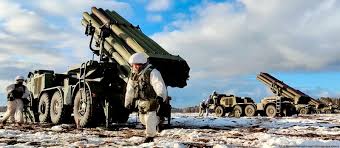
Label: Tornado